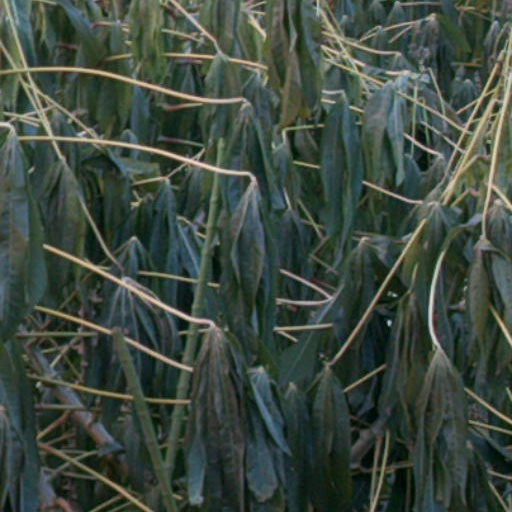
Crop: cassava